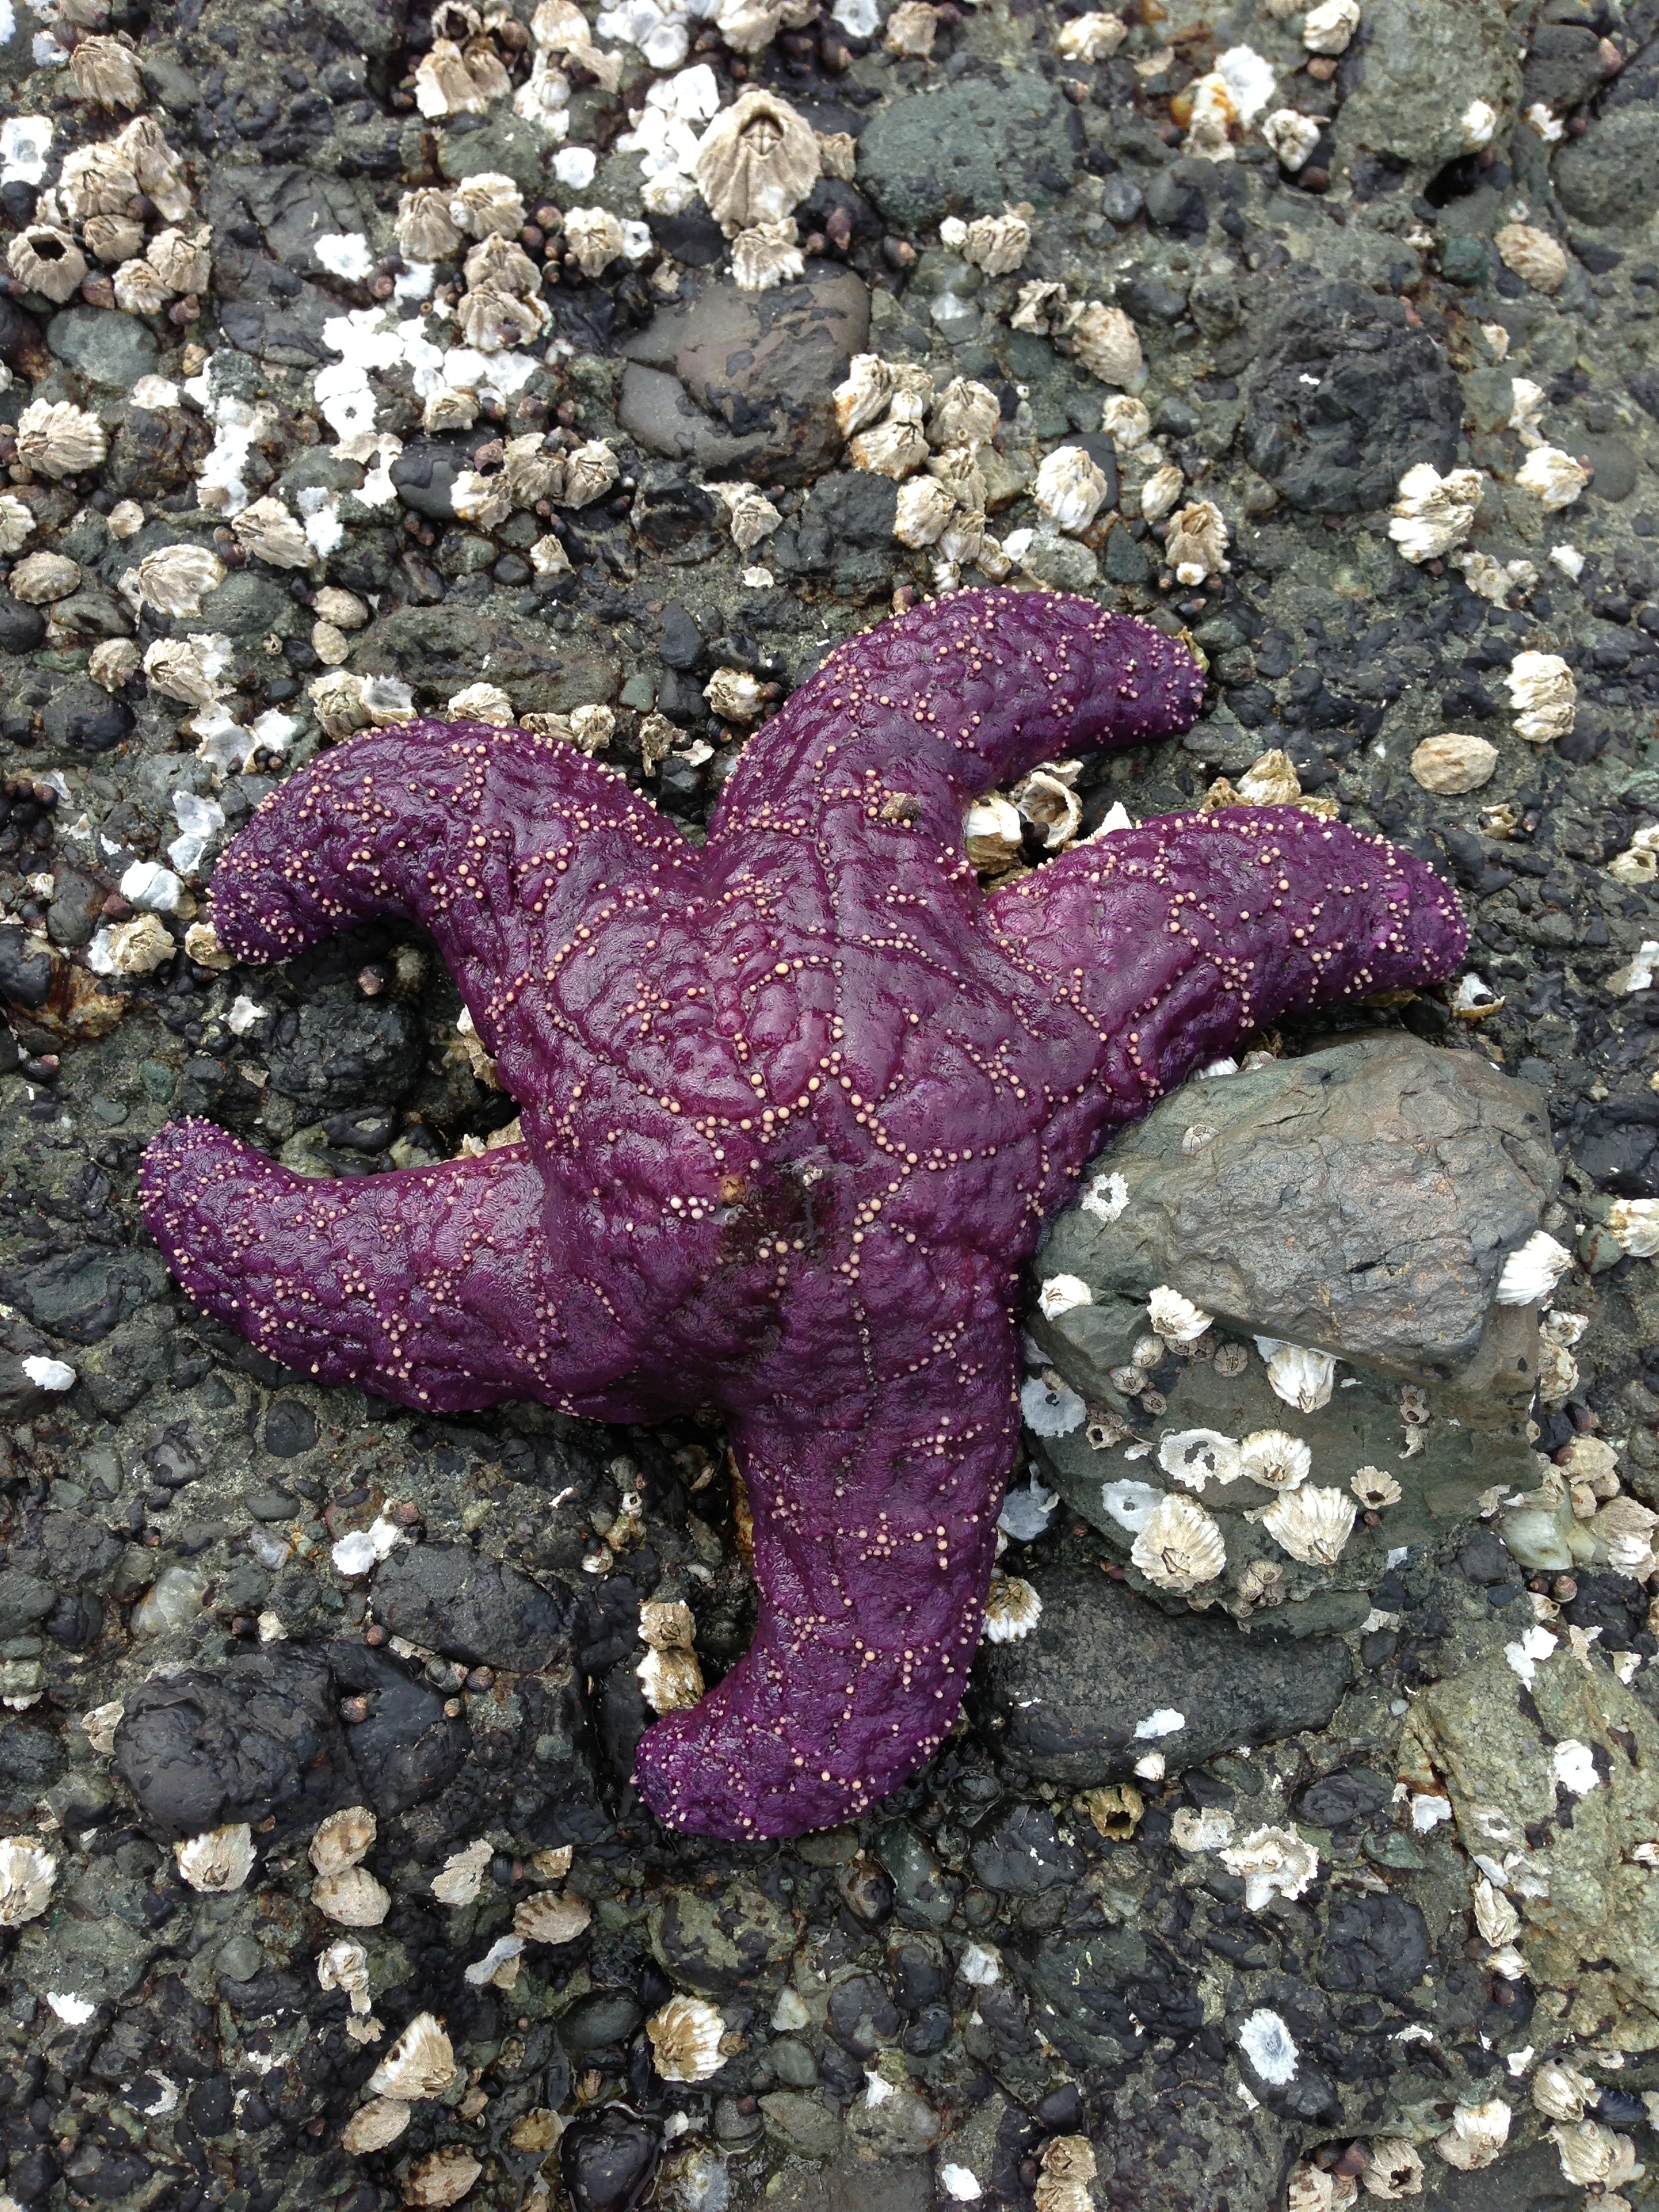
sea, ocean, star, leaf, shore, flower, purple, soil, fish, starfish, coral, invertebrate, marine, sea star, echinoderm, marine biology, marine invertebrates